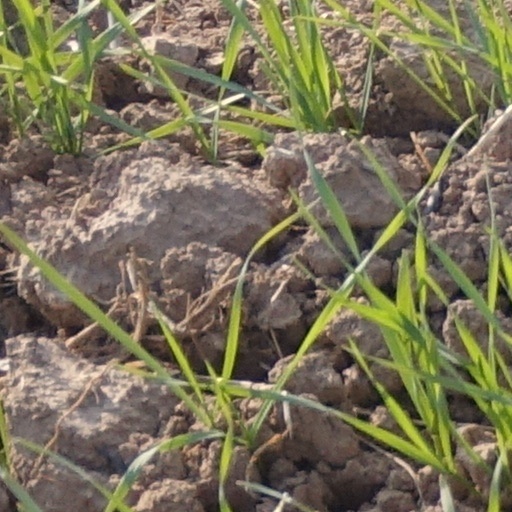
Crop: wheat